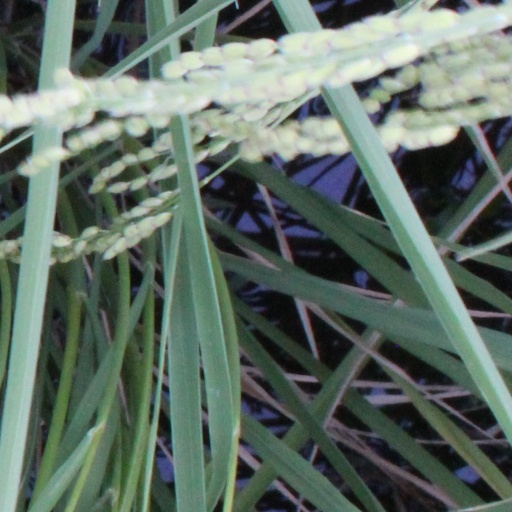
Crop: rice